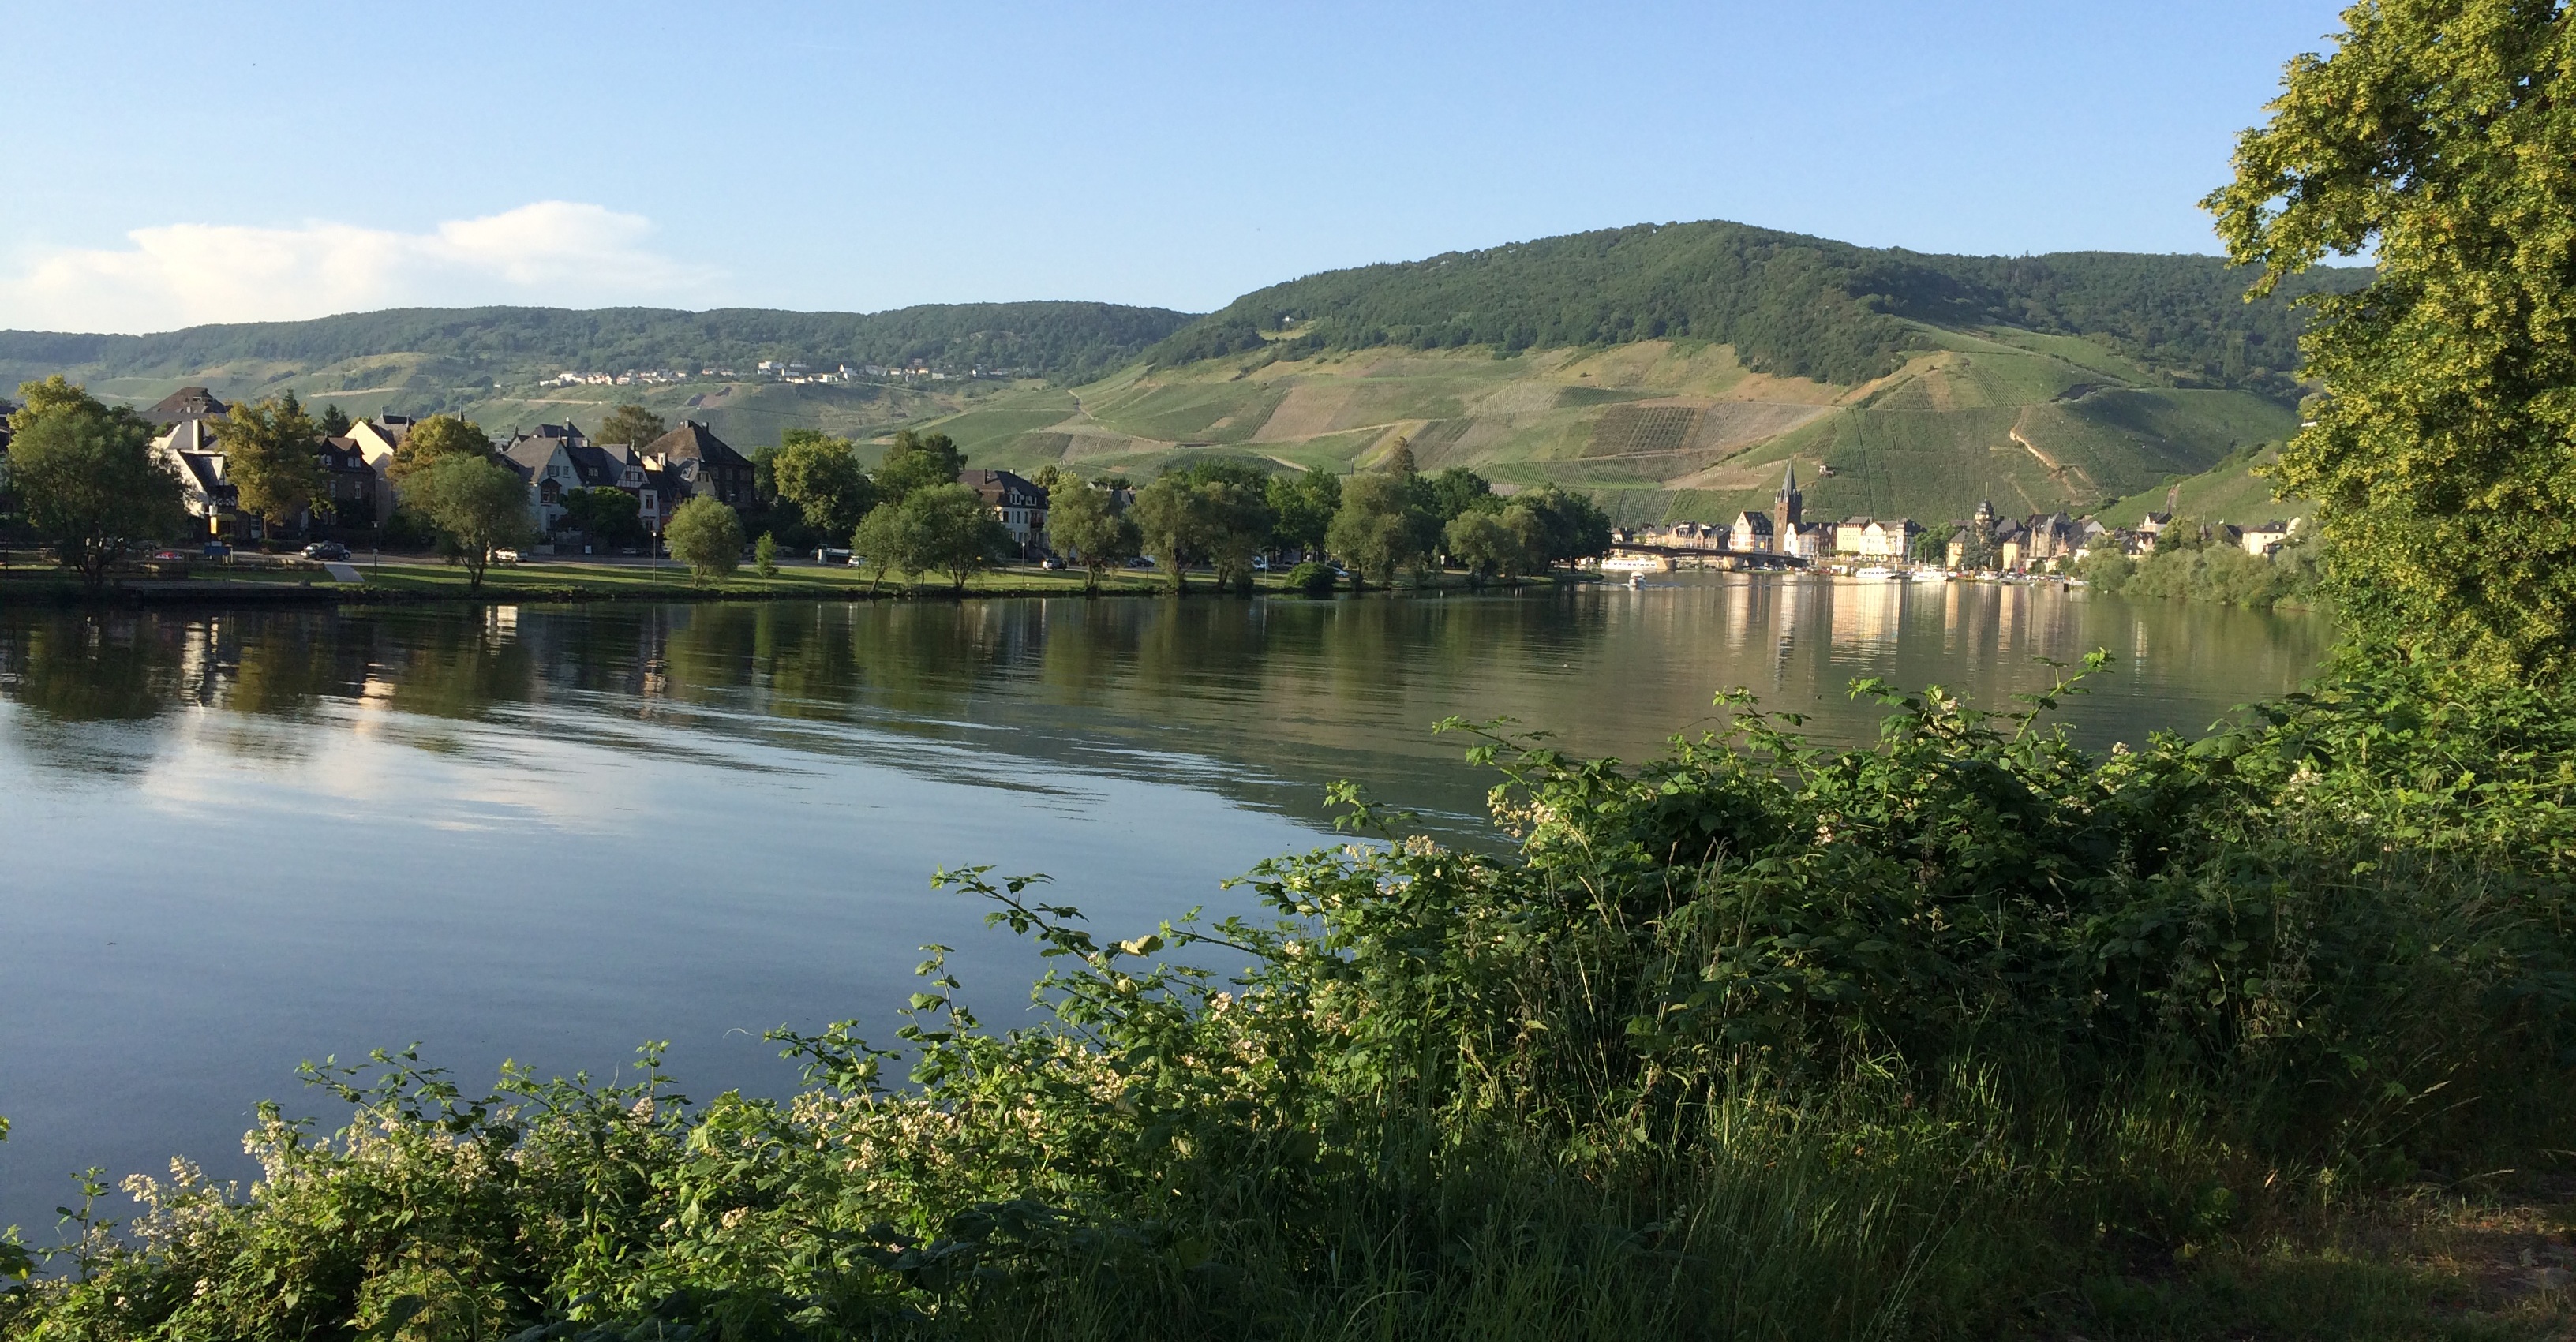
landscape, water, nature, wilderness, mountain, wine, wave, lake, atmosphere, river, mountain range, summer, pond, reflection, fjord, rest, reservoir, body of water, leaves, bach, mood, loch, silent, mosel, mirroring, tarn, water running, bernkastel, atmospheric phenomenon, kues